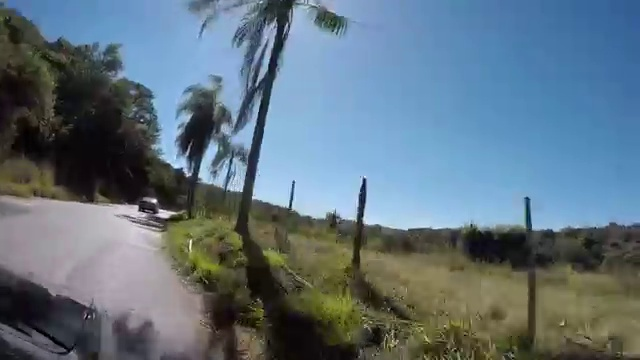
Fire: no
Smoke: no